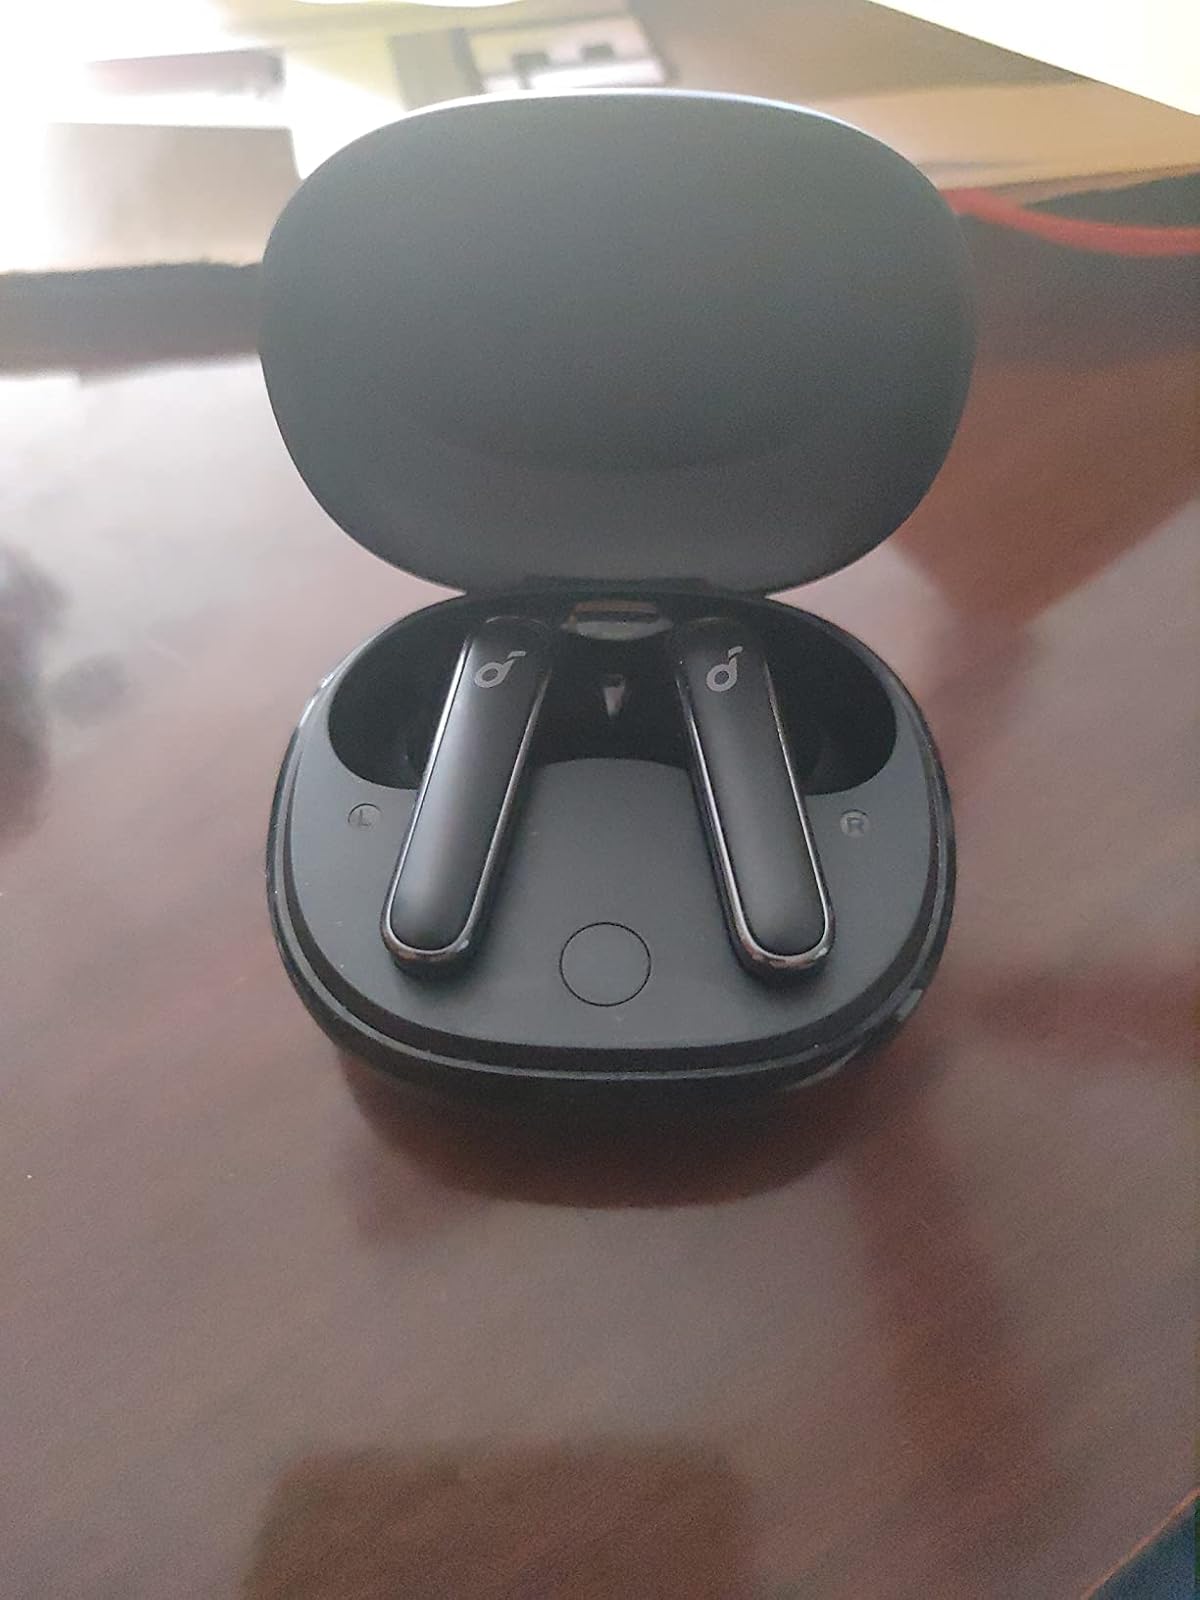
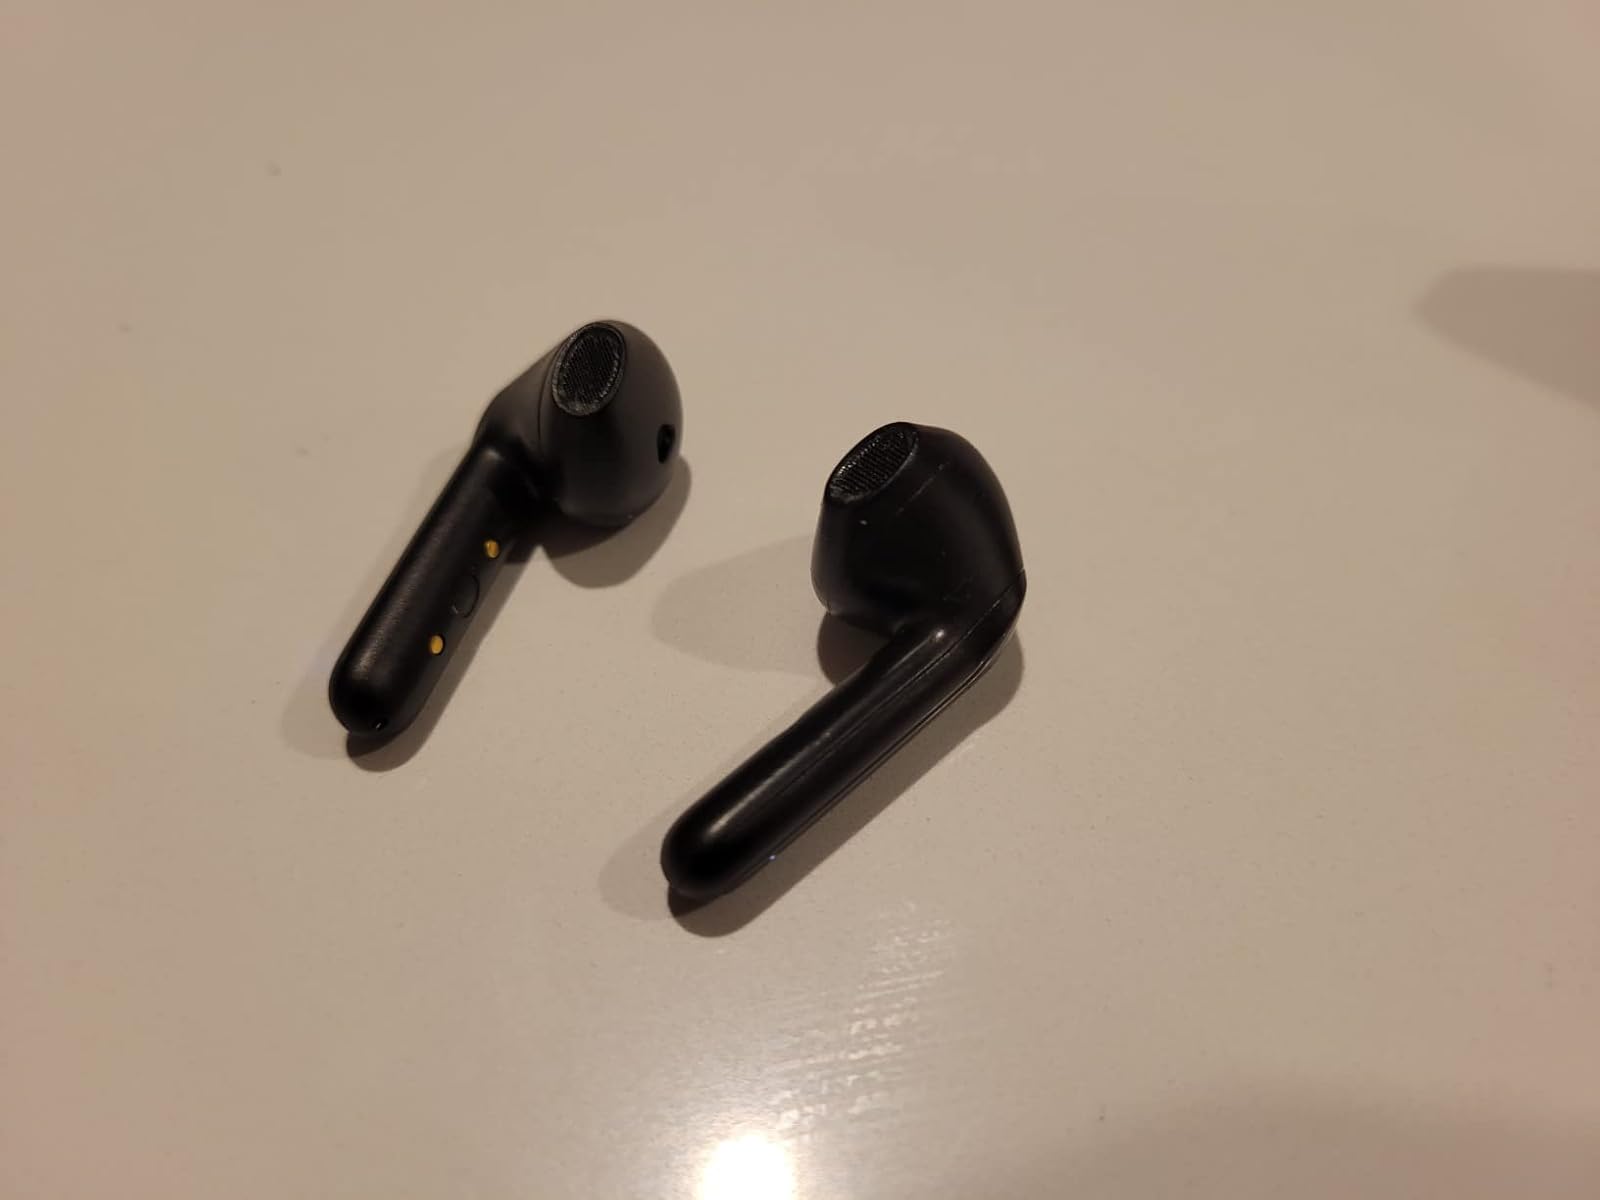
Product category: earbuds
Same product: no